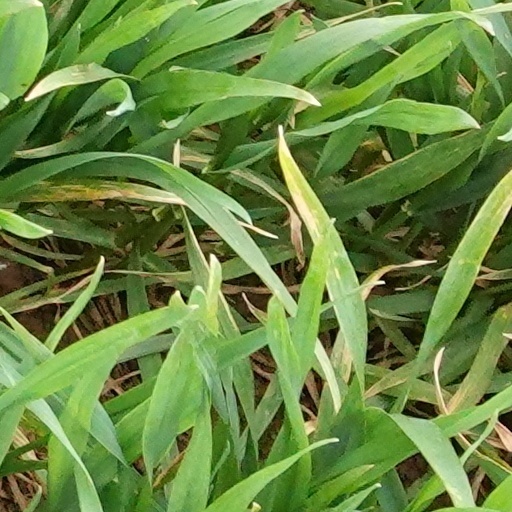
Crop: wheat